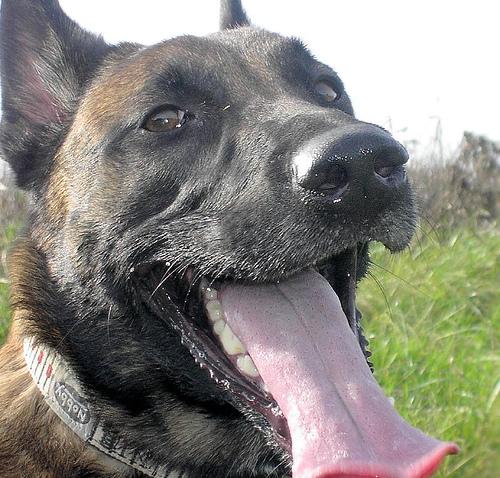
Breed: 233-n000071-malinois